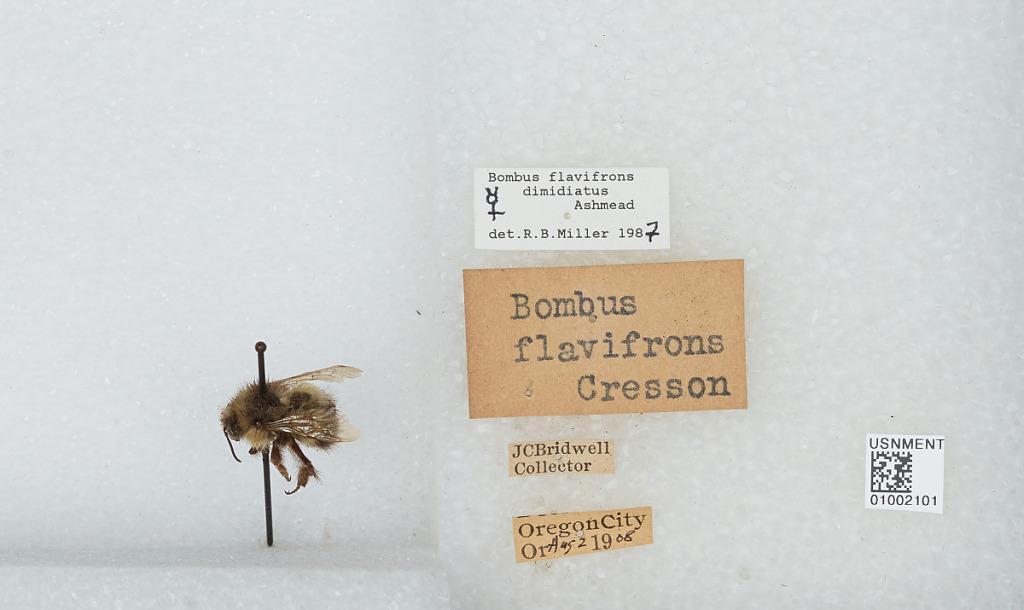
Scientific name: Bombus (Pyrobombus) flavifrons Cresson
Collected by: J. Bridwell
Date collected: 1908-8-2
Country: United States
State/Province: Oregon
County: Clackamas
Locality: Oregon City
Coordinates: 45.3572, -122.607
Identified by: Miller, R. B.